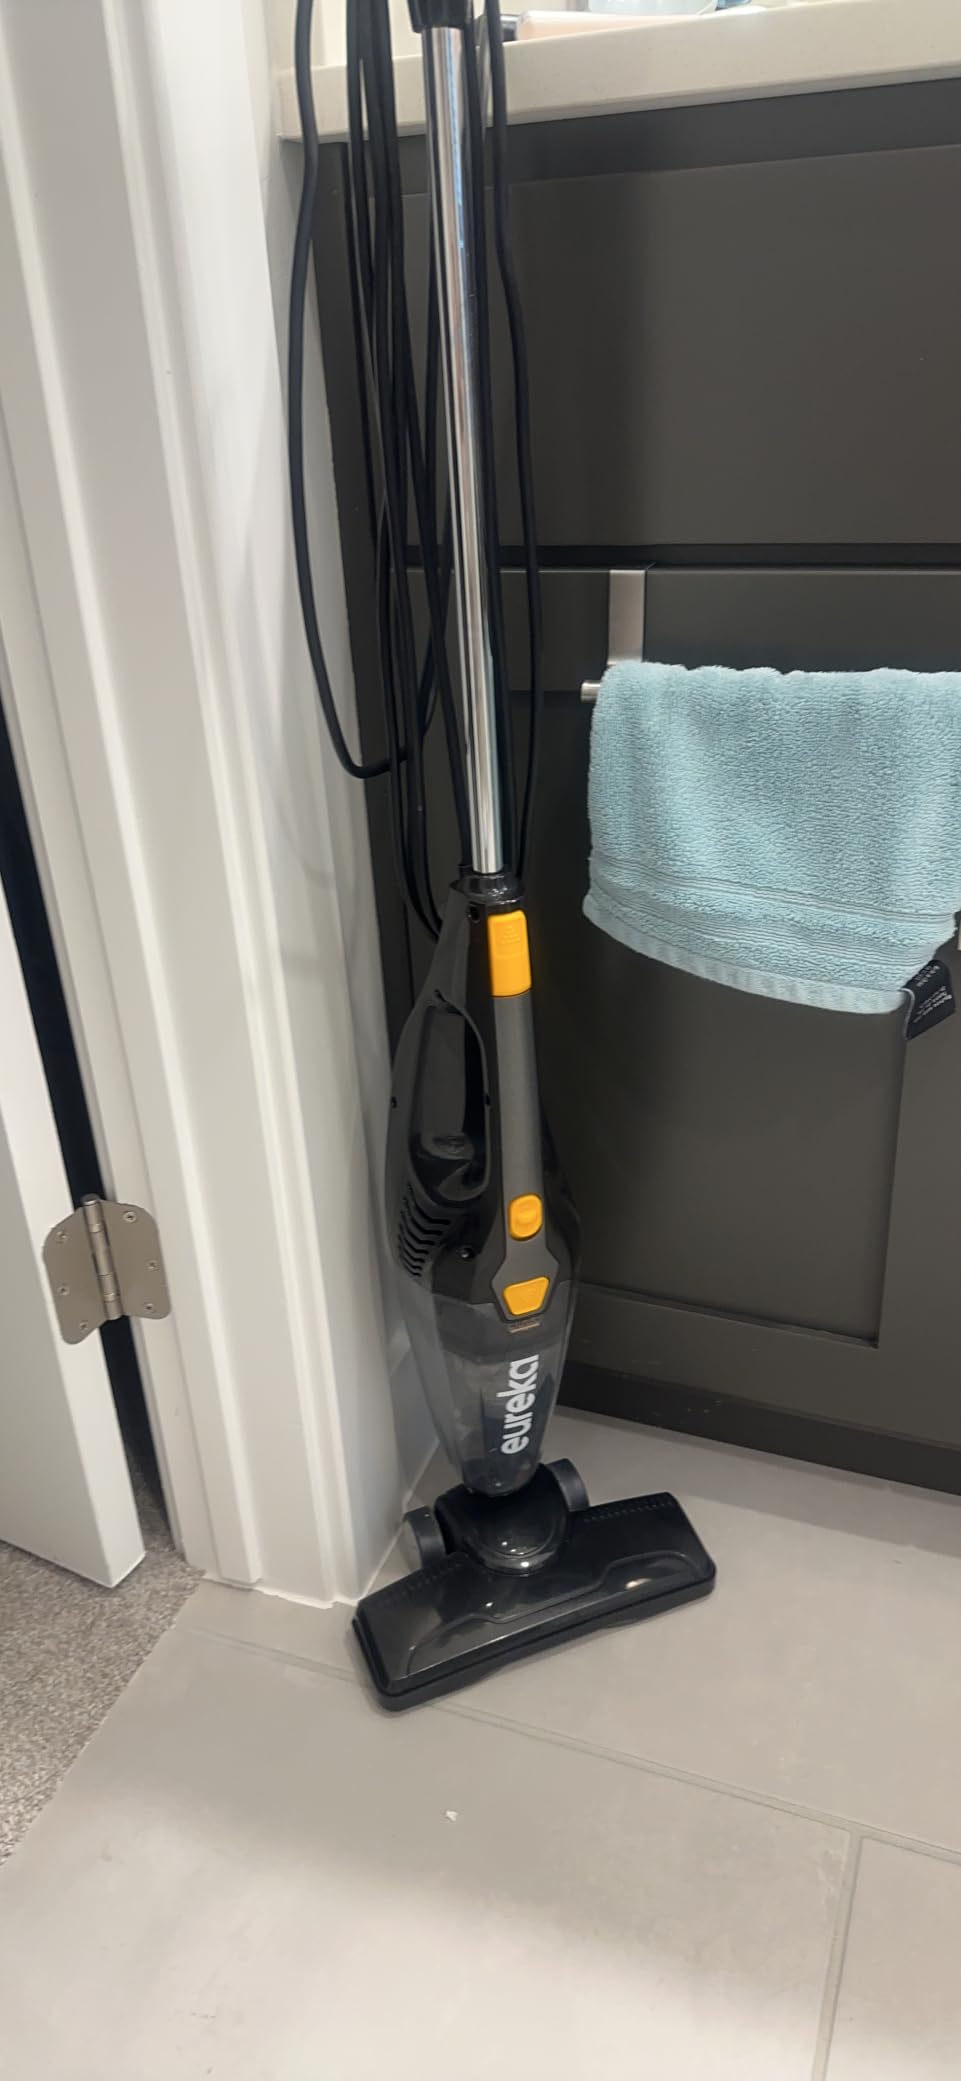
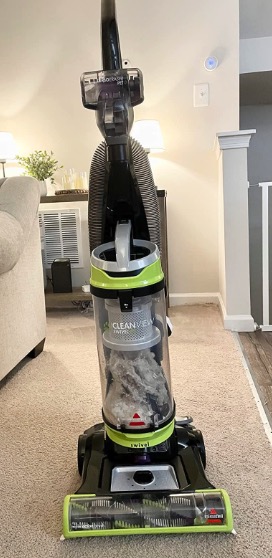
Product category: items_vacuum
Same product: no